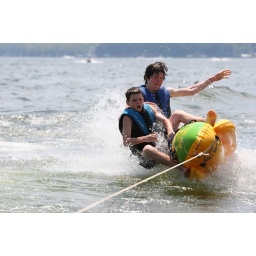
**********Best viewed large*********These are (UNEDITED) photos from the lake house in Missouri with my family.